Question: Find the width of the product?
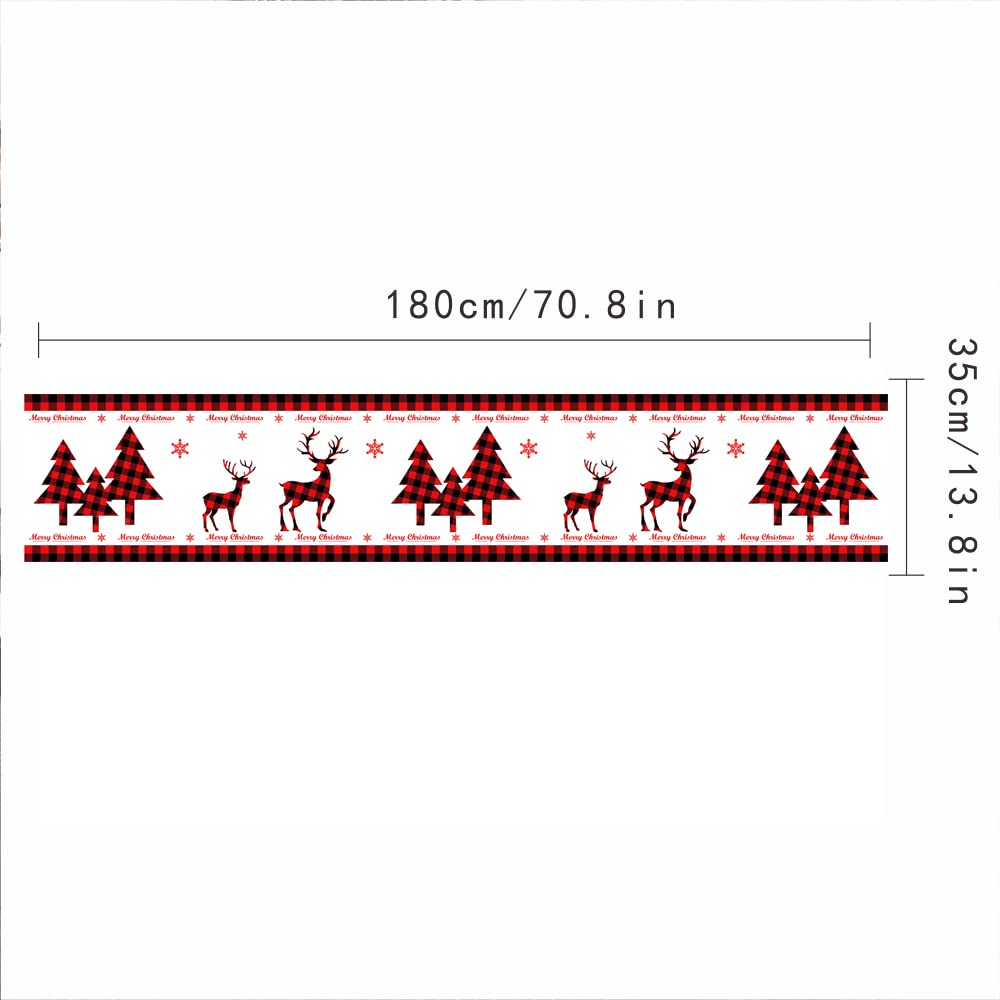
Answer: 35.0 centimetre